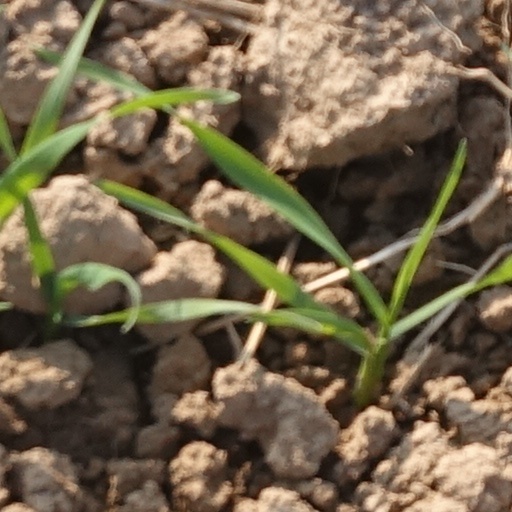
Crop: wheat